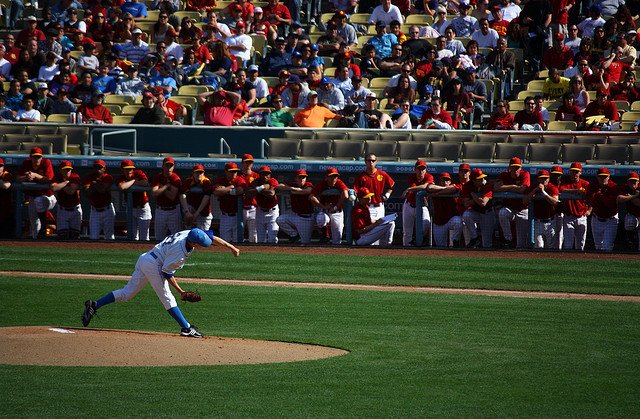
một người đàn ông đang thực hiện động tác ném quả bóng chày